Dewan Devdi

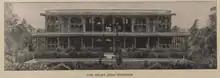
Salar Jung Baradari

Dewan Devdi also housed the Salar Jung Museum. The museum was inaugurated on 16 December 1951 by Jawaharlal Nehru and its priceless collection was housed in this 100-year-old palace, a private collection of the Salar Jungs, before it moved to its present location. The various portions of the building were gradually demolished by the family members of Salar Jung after his demise in 1949. This palace is now converted into a market and home to various travel and other commercial offices. Only the gateway of the palace has survived.